Bound for Glory (2010)

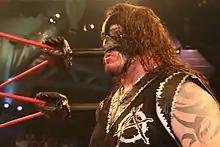
Abyss, who warned about the emergence of "They" and their arrival on 10.10.10 at Bound for Glory.

A top feud heading into Bound for Glory was Rob Van Dam seeking revenge against Abyss in a Monster's Ball match. For weeks, ECW alumni surfaced by repeatedly appearing in the stands of the Impact Zone, and on the July 15 edition of "Impact", then-TNA World Heavyweight Champion Van Dam reunited with his longtime co-employees from the defunct promotion, who saved him from an onslaught by Abyss. On the August 12 special edition of "Impact", named the "Whole F'N Show", Van Dam defended his title against Abyss in a Stairway to Janice match. Later in the night, Van Dam and the ECW alumni, dubbed EV 2.0, were attacked by Abyss and Fortune respectively. The attack on Van Dam was severely brutal, sidelining him with serious storyline injuries, and forcing him to relinquish the World Title. He made his resurfacing on the September 16 edition of "Impact" via telephone interview, where he announced he was returning to the Impact Zone the following week against his doctor's orders. On that week's show, Van Dam confronted Abyss referencing that his doctors said he would be cleared for 10.10.10 and demanded a match against Abyss at Bound for Glory, which Bischoff agreed to sanction. Two weeks later, Abyss suggested that their encounter at the event be a Monster's Ball match. On the October 7 episode of "Impact" named "Before the Glory", when Abyss was fated to be fired by Bischoff for mishandling TNA President Dixie Carter, Van Dam threatened to quit the company if his chance slipped to face Abyss at Bound for Glory and so, Carter followed through and quickly signed papers for the firing of Abyss the day after the pay-per-view.